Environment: real
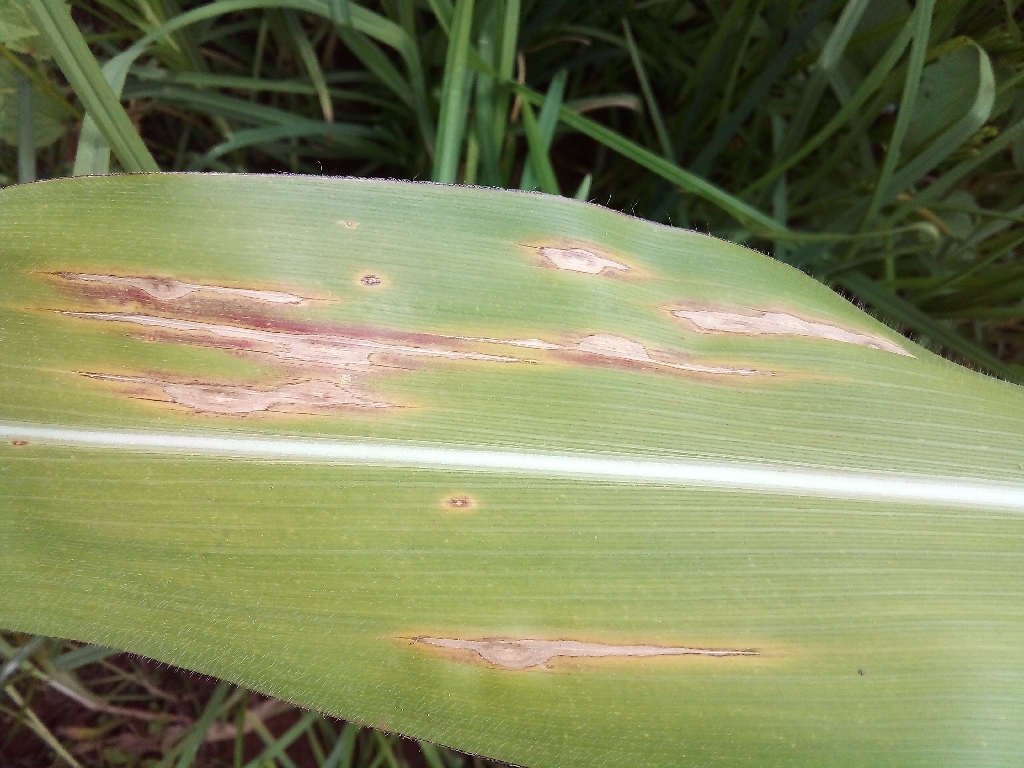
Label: northern_corn_leaf_blight